Anna Kristīne Gornela

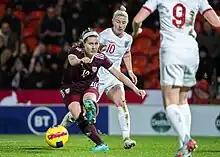

Anna Kristīne Gornela (born Anna Gornell, 9 September 1997) is a footballer who plays as a midfielder for Riga FC. Born in the United States, she plays for the Latvia national team.